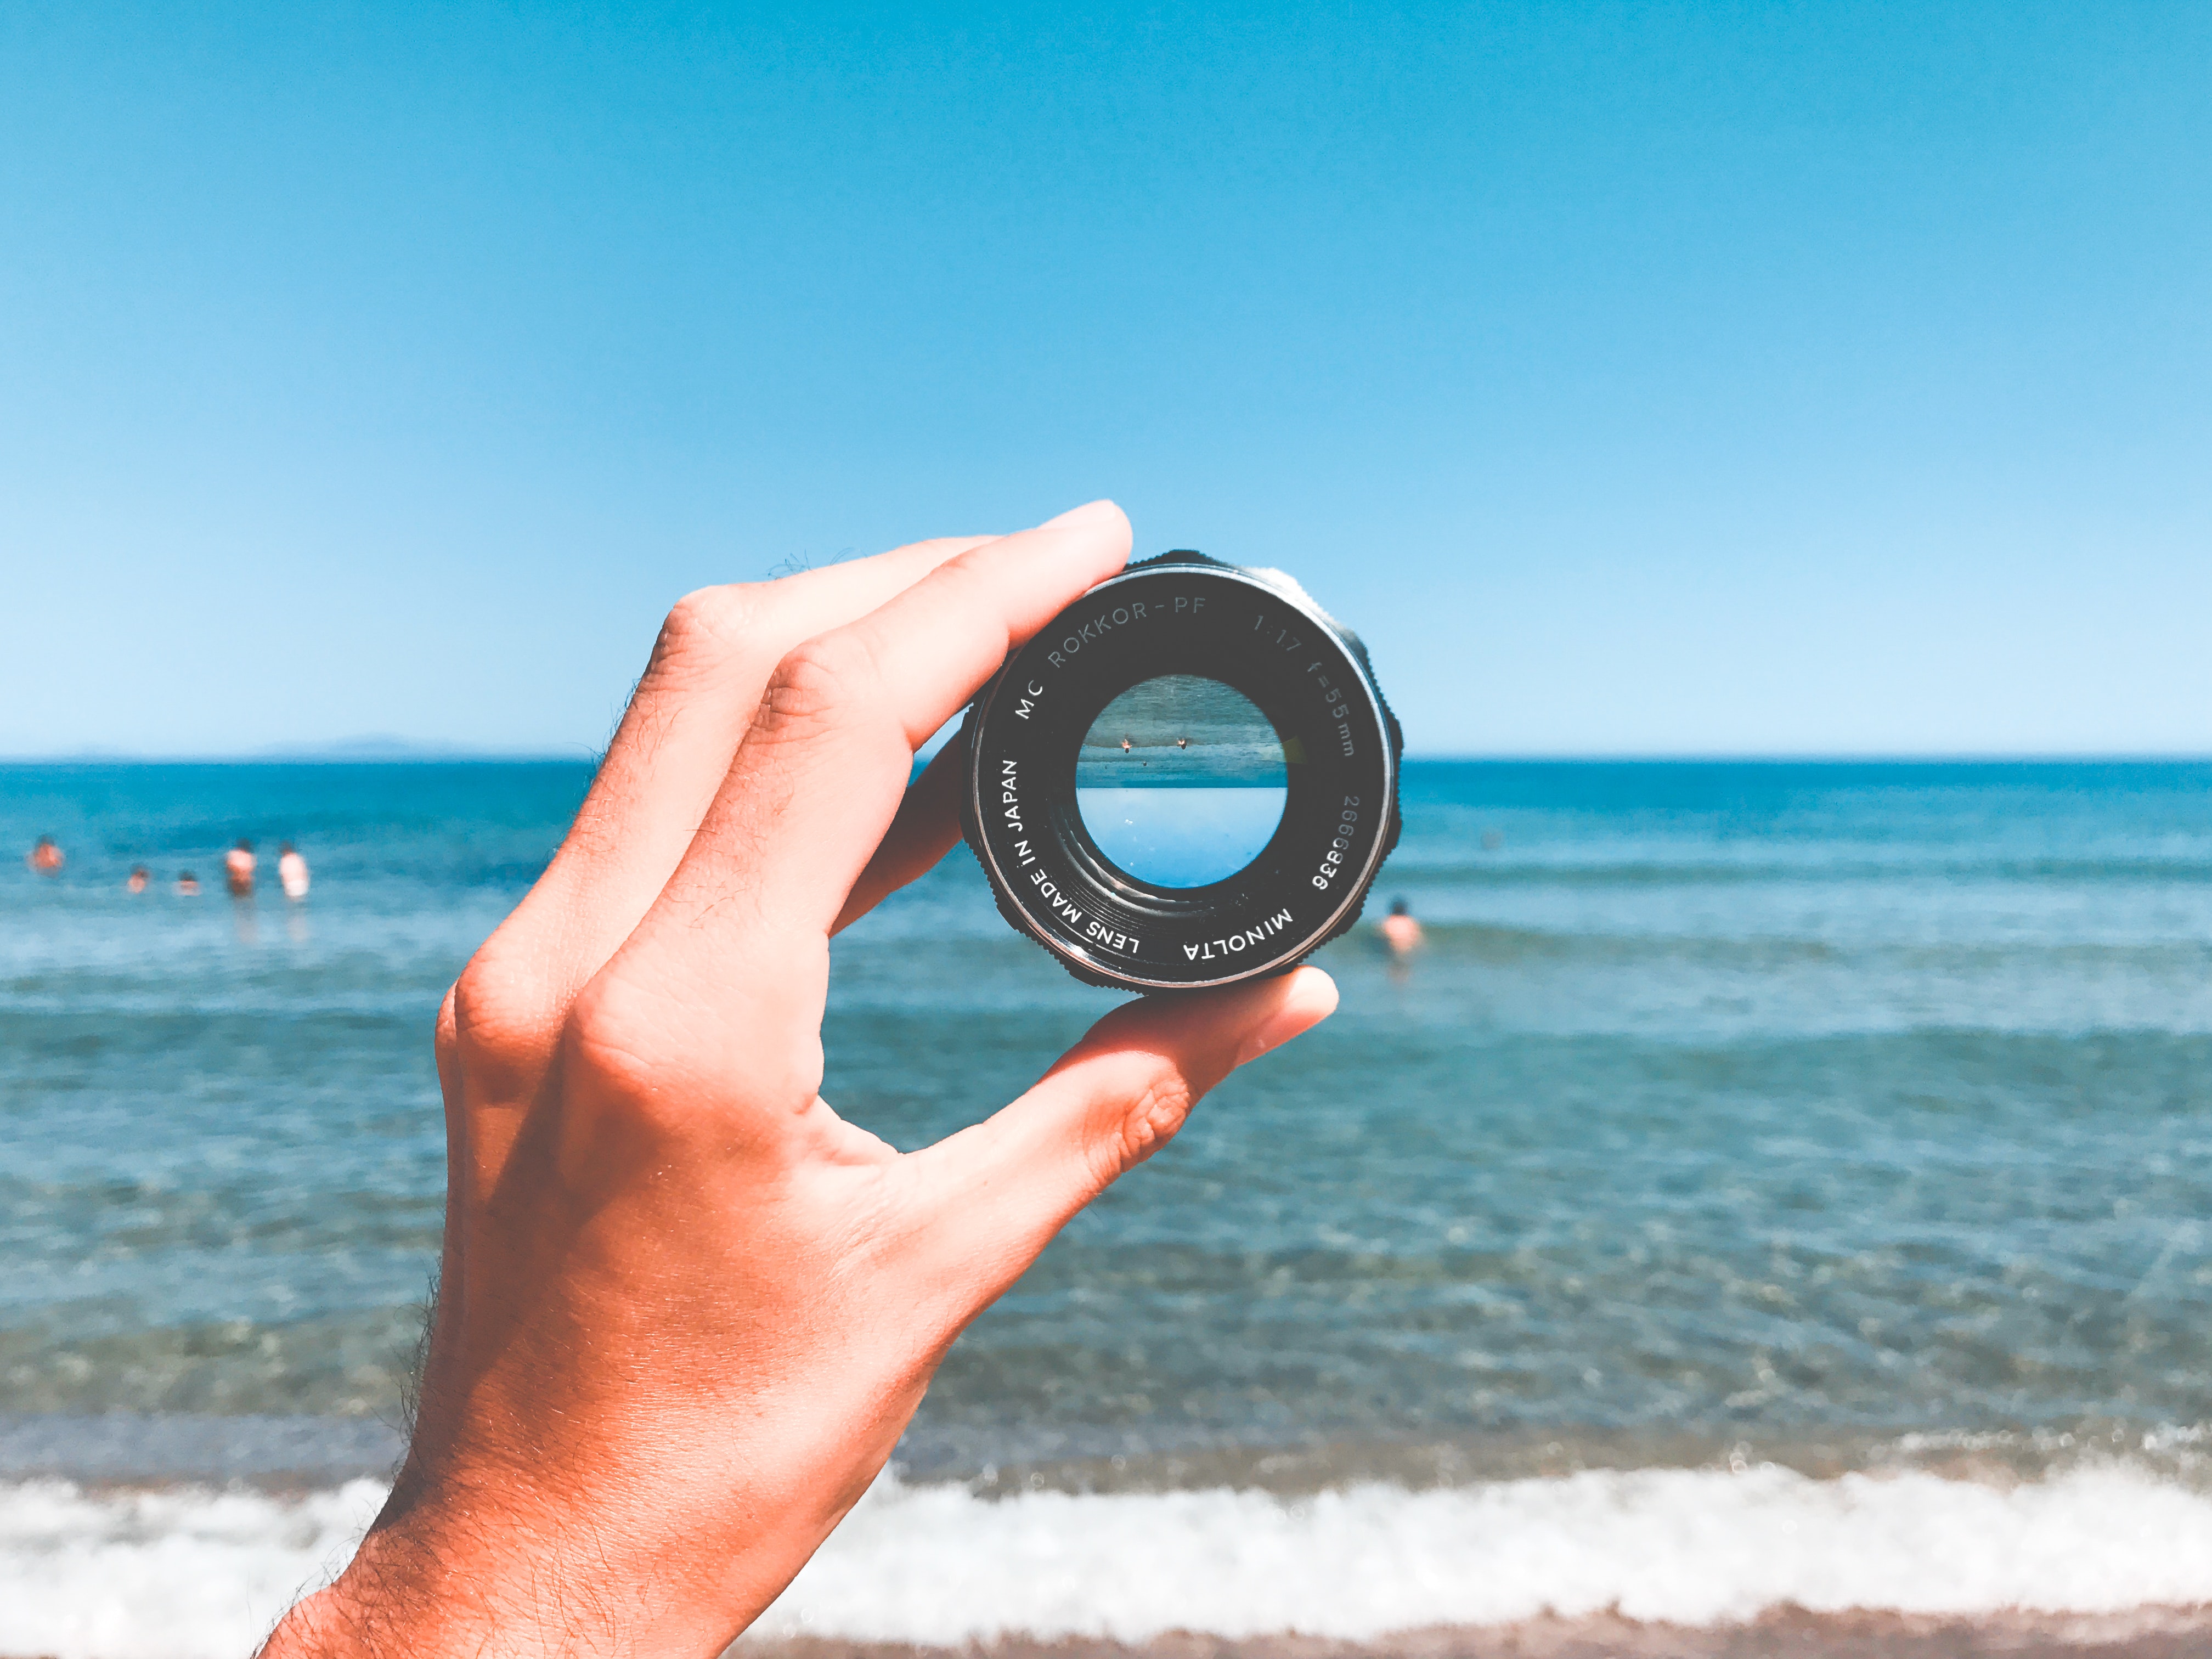
photograph, sky, hand, azure, vacation, sea, sand, summer, finger, photography, ocean, beach, ring, fashion accessory, stock photography, wave, circle, lens, cameras optics